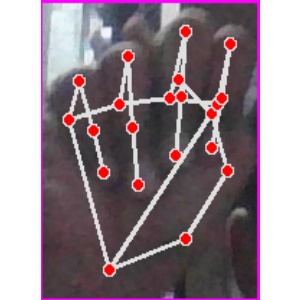
अक्षर: न